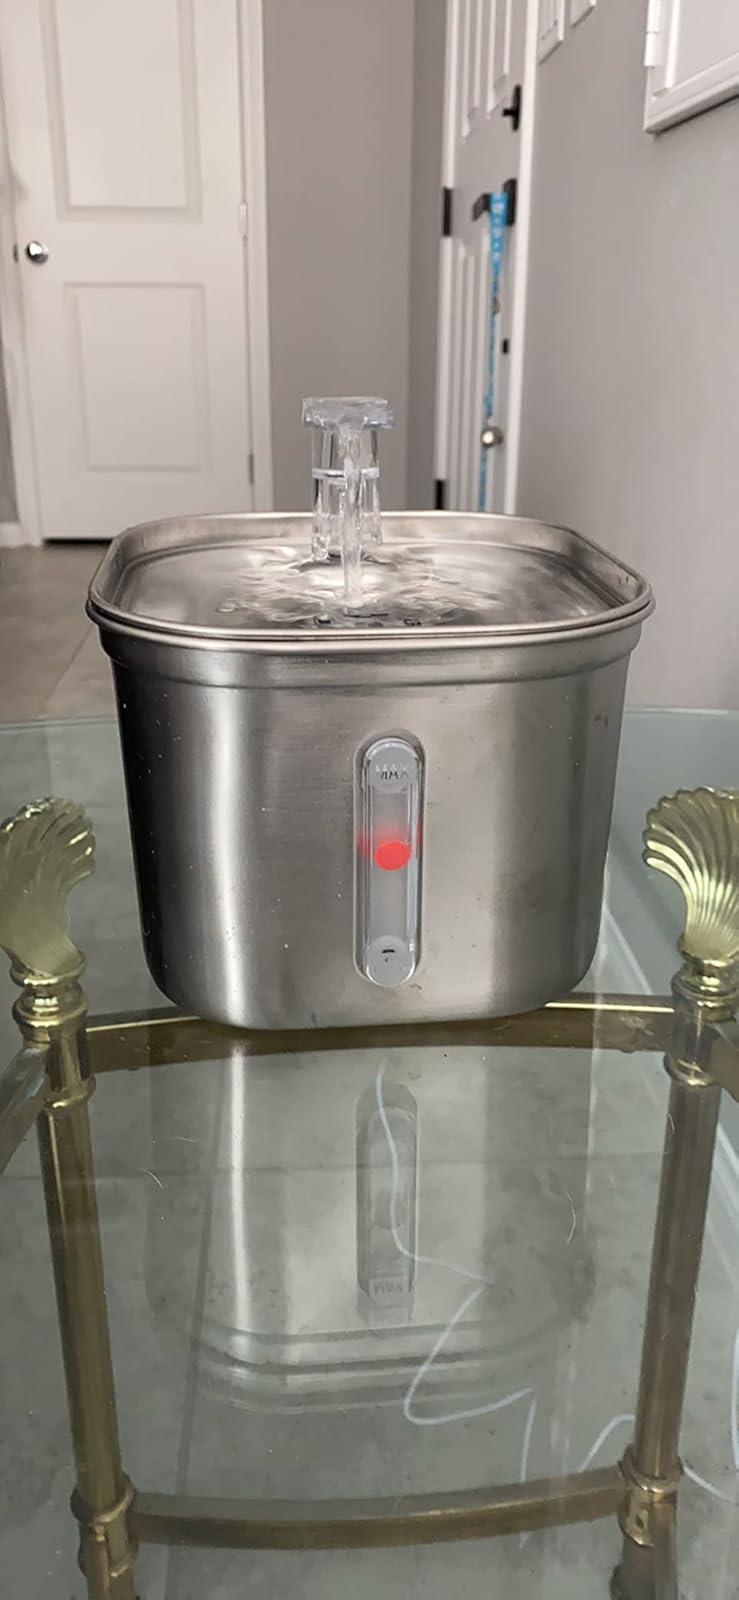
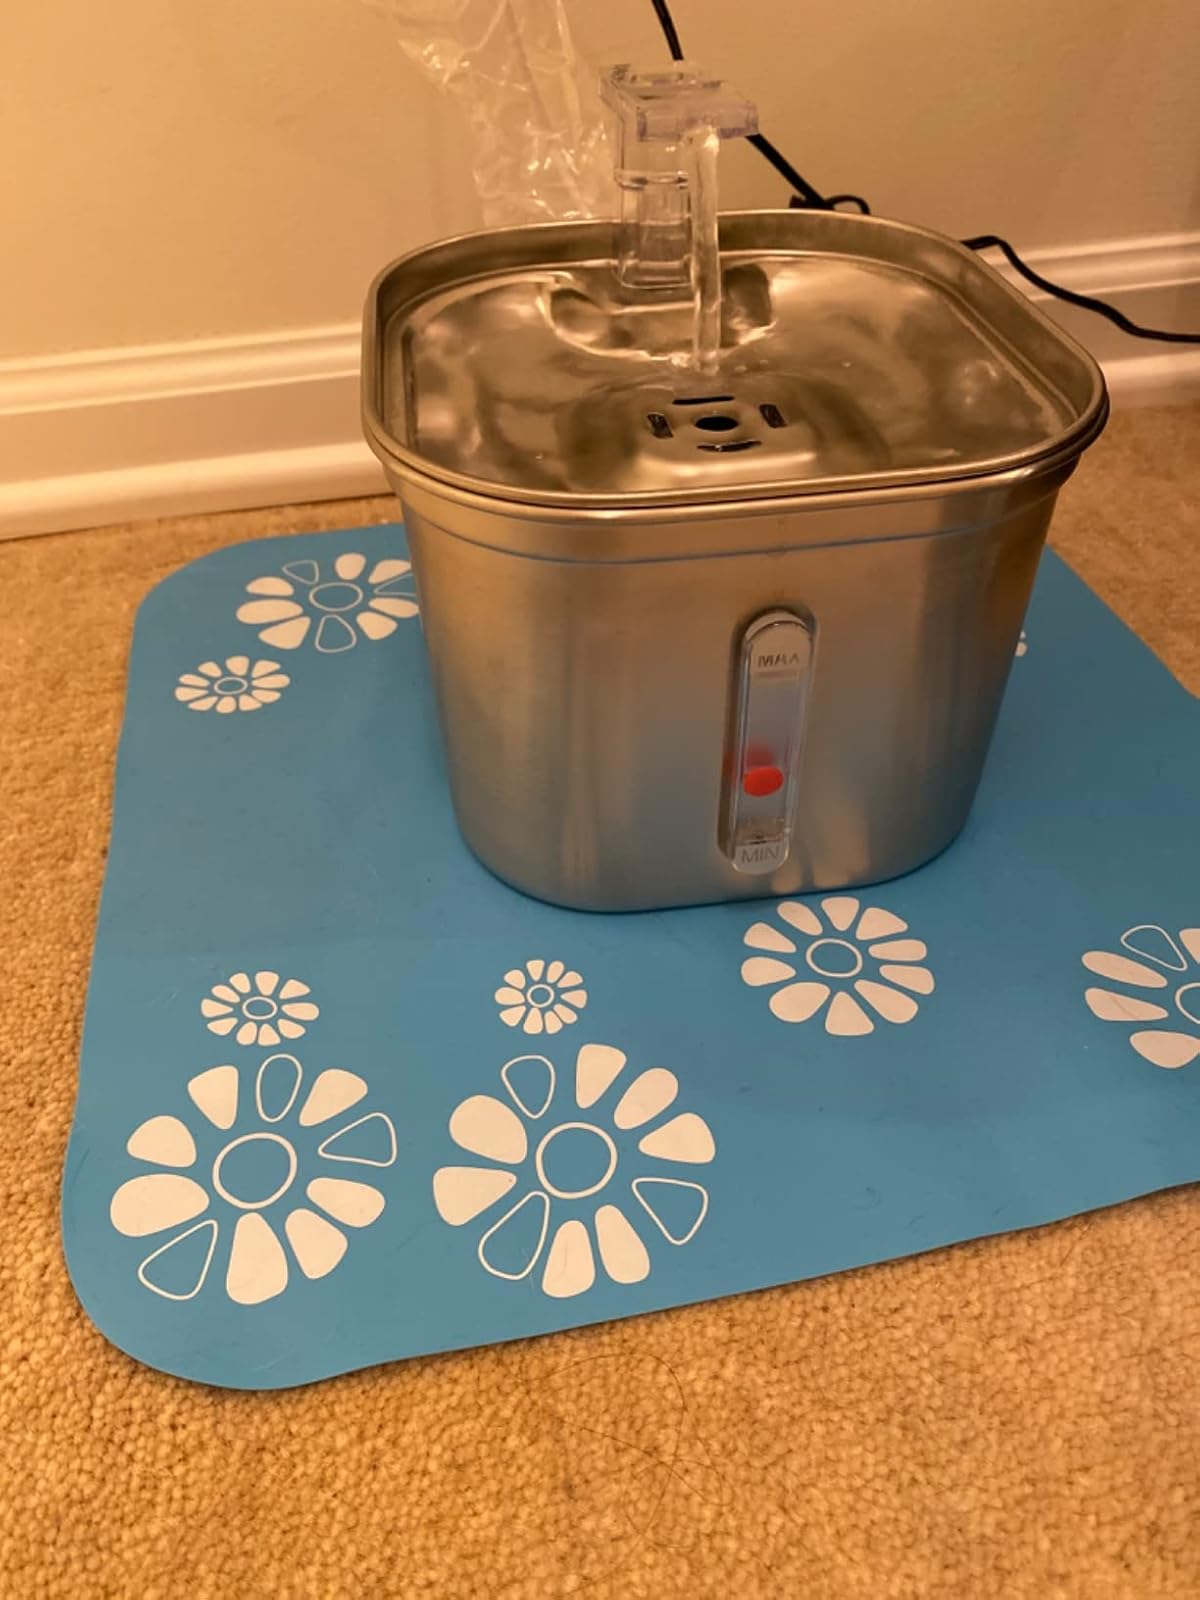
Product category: items_bowl
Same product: yes